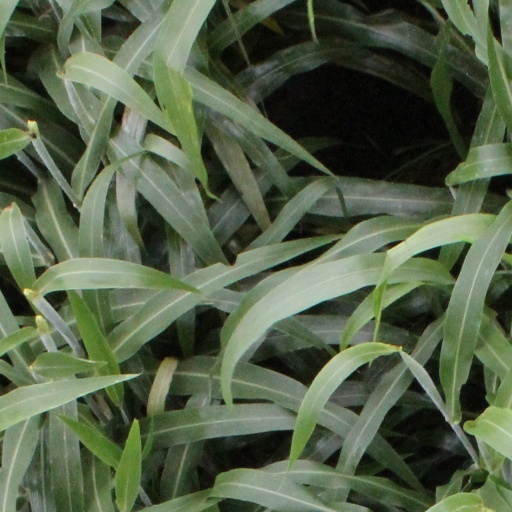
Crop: sorghum